Alfonso XII

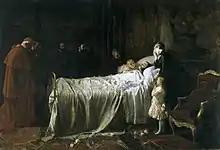
"Death of Alfonso XII" or "The last kiss", by

On 29 November 1879 at the Basilica of Atocha in Madrid, Alfonso married his double third cousin, Archduchess Maria Christina of Austria. During the honeymoon, a pastry cook named Otero fired at the young sovereign and his wife as they were driving in Madrid.